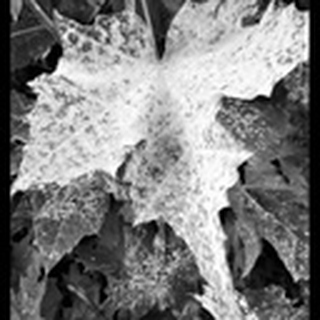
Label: cotton_powdery_mildew